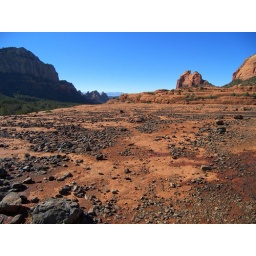
At the cow pies. Basalt rubble is scattered over the red rock